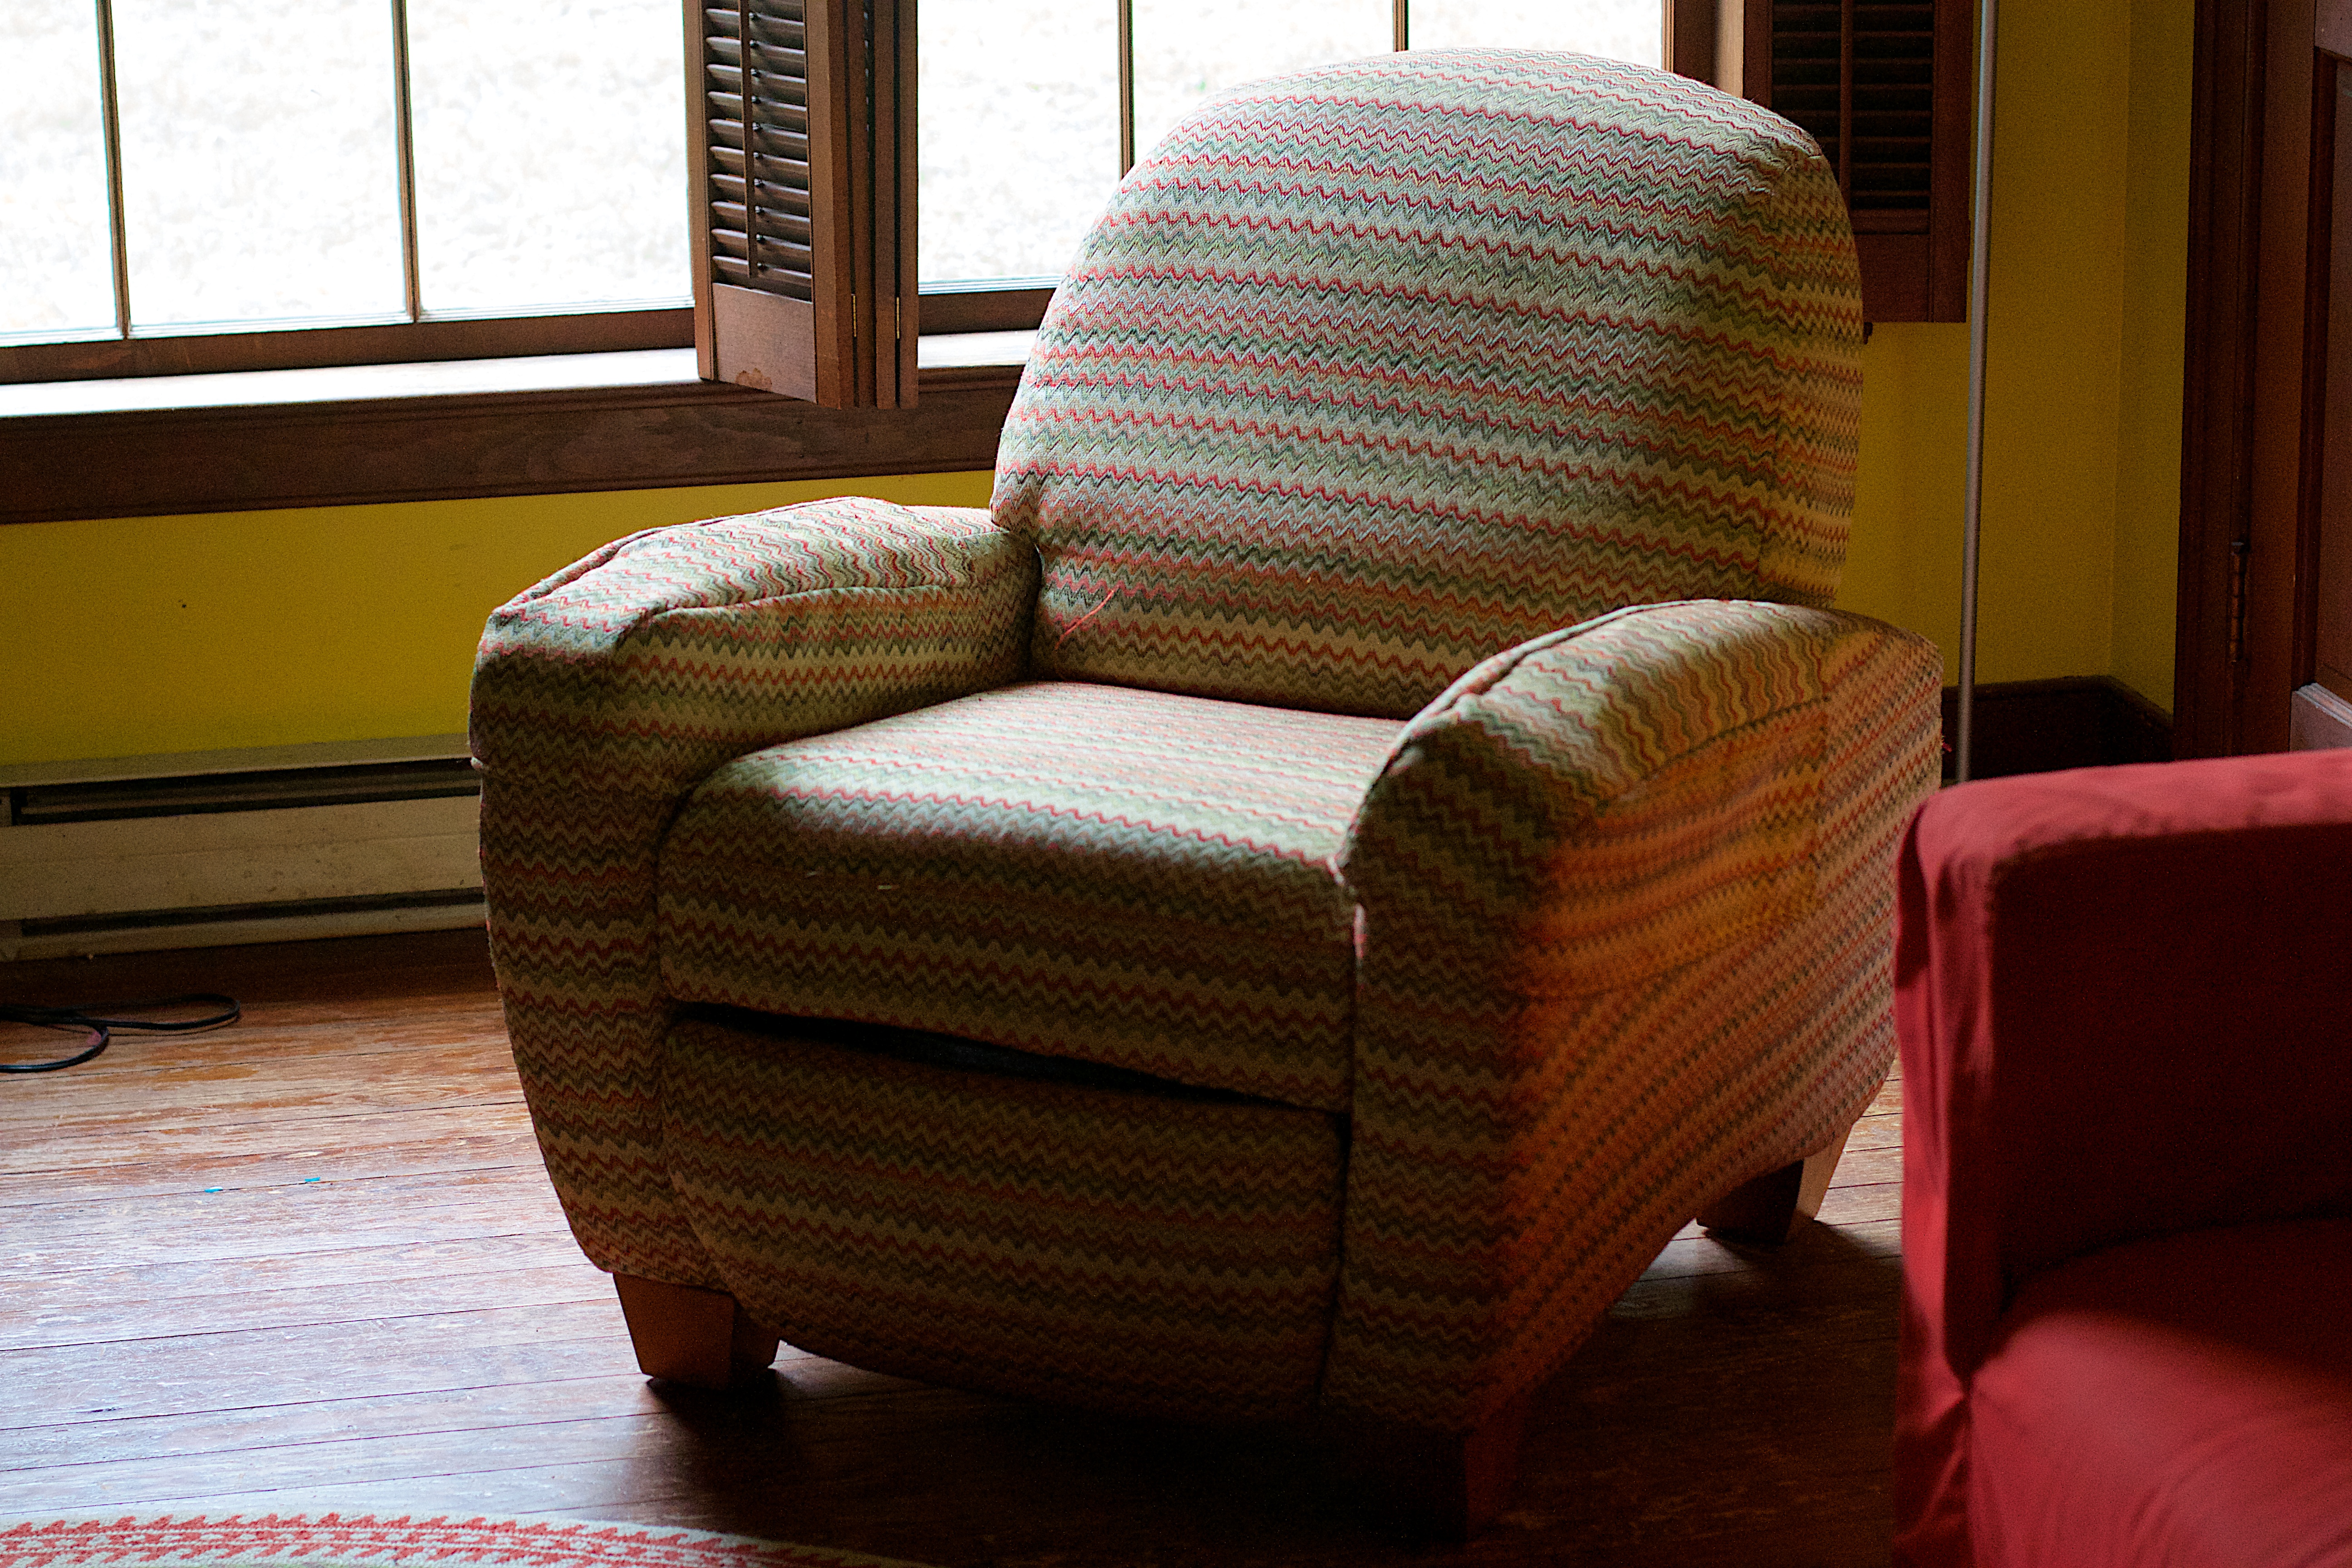
wood, chair, living room, furniture, room, couch, man made object, recliner